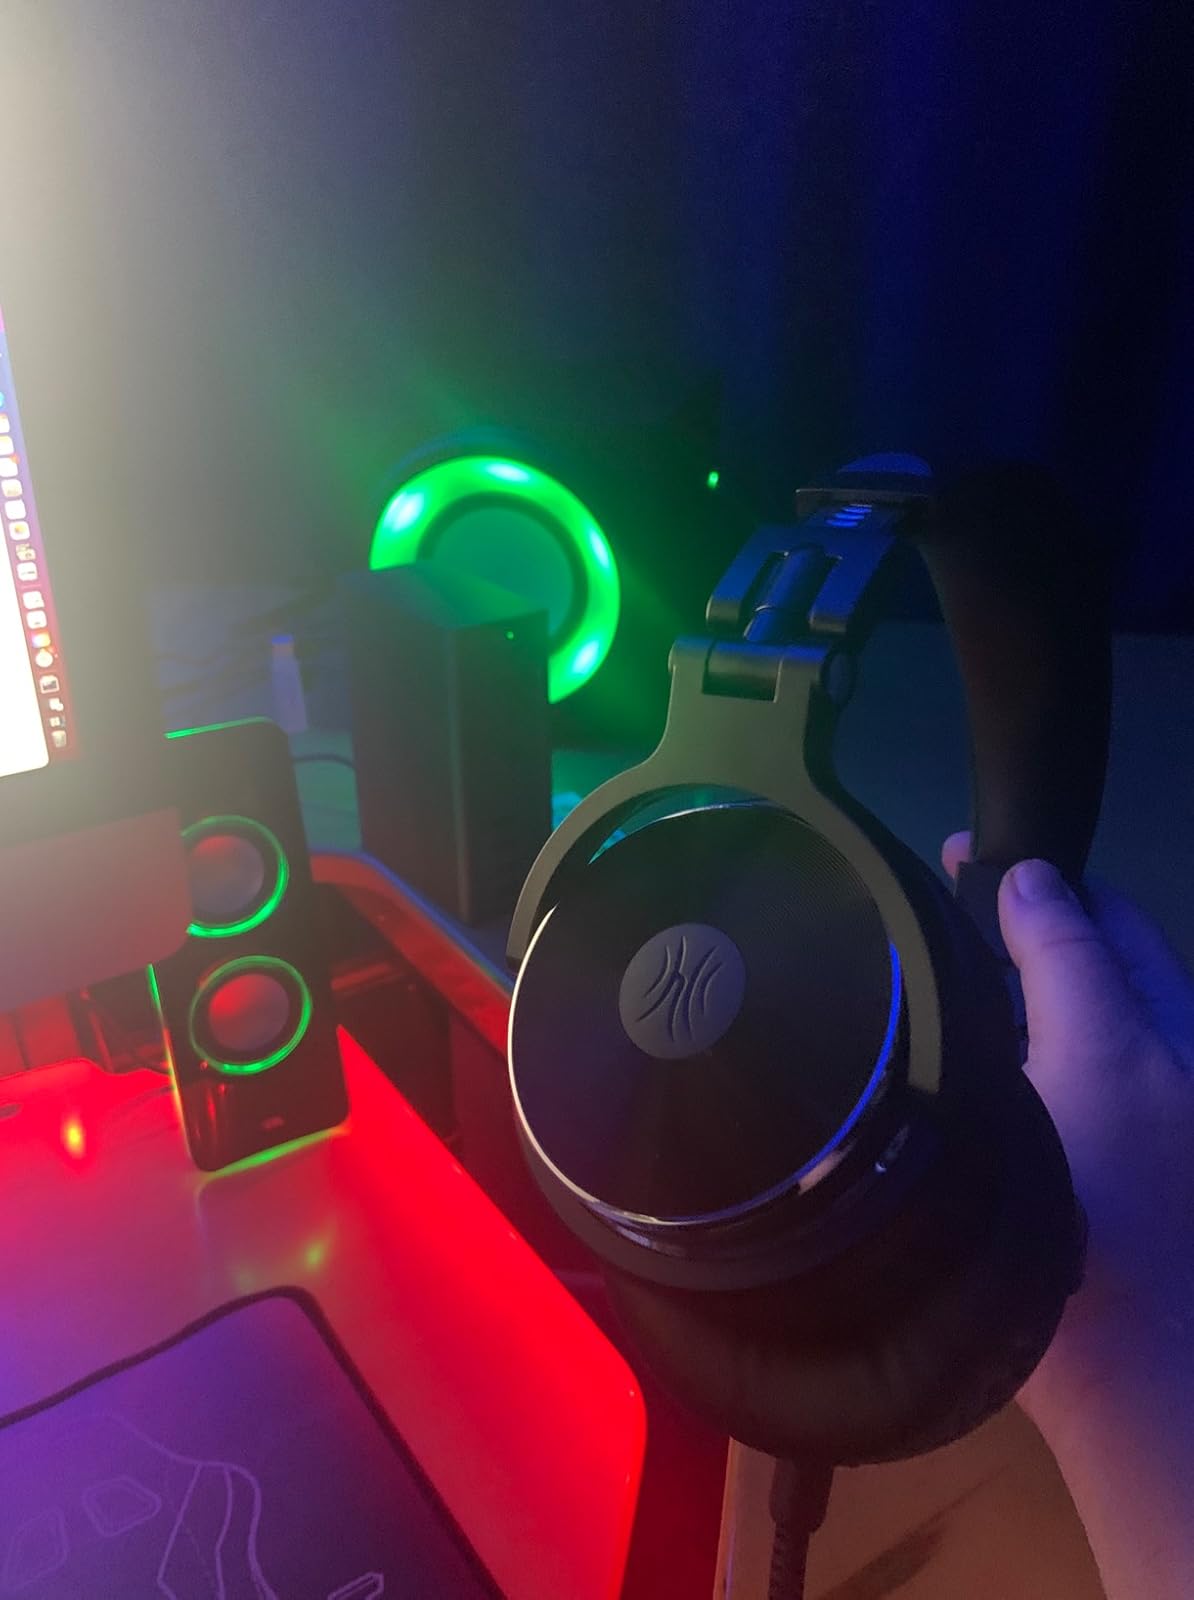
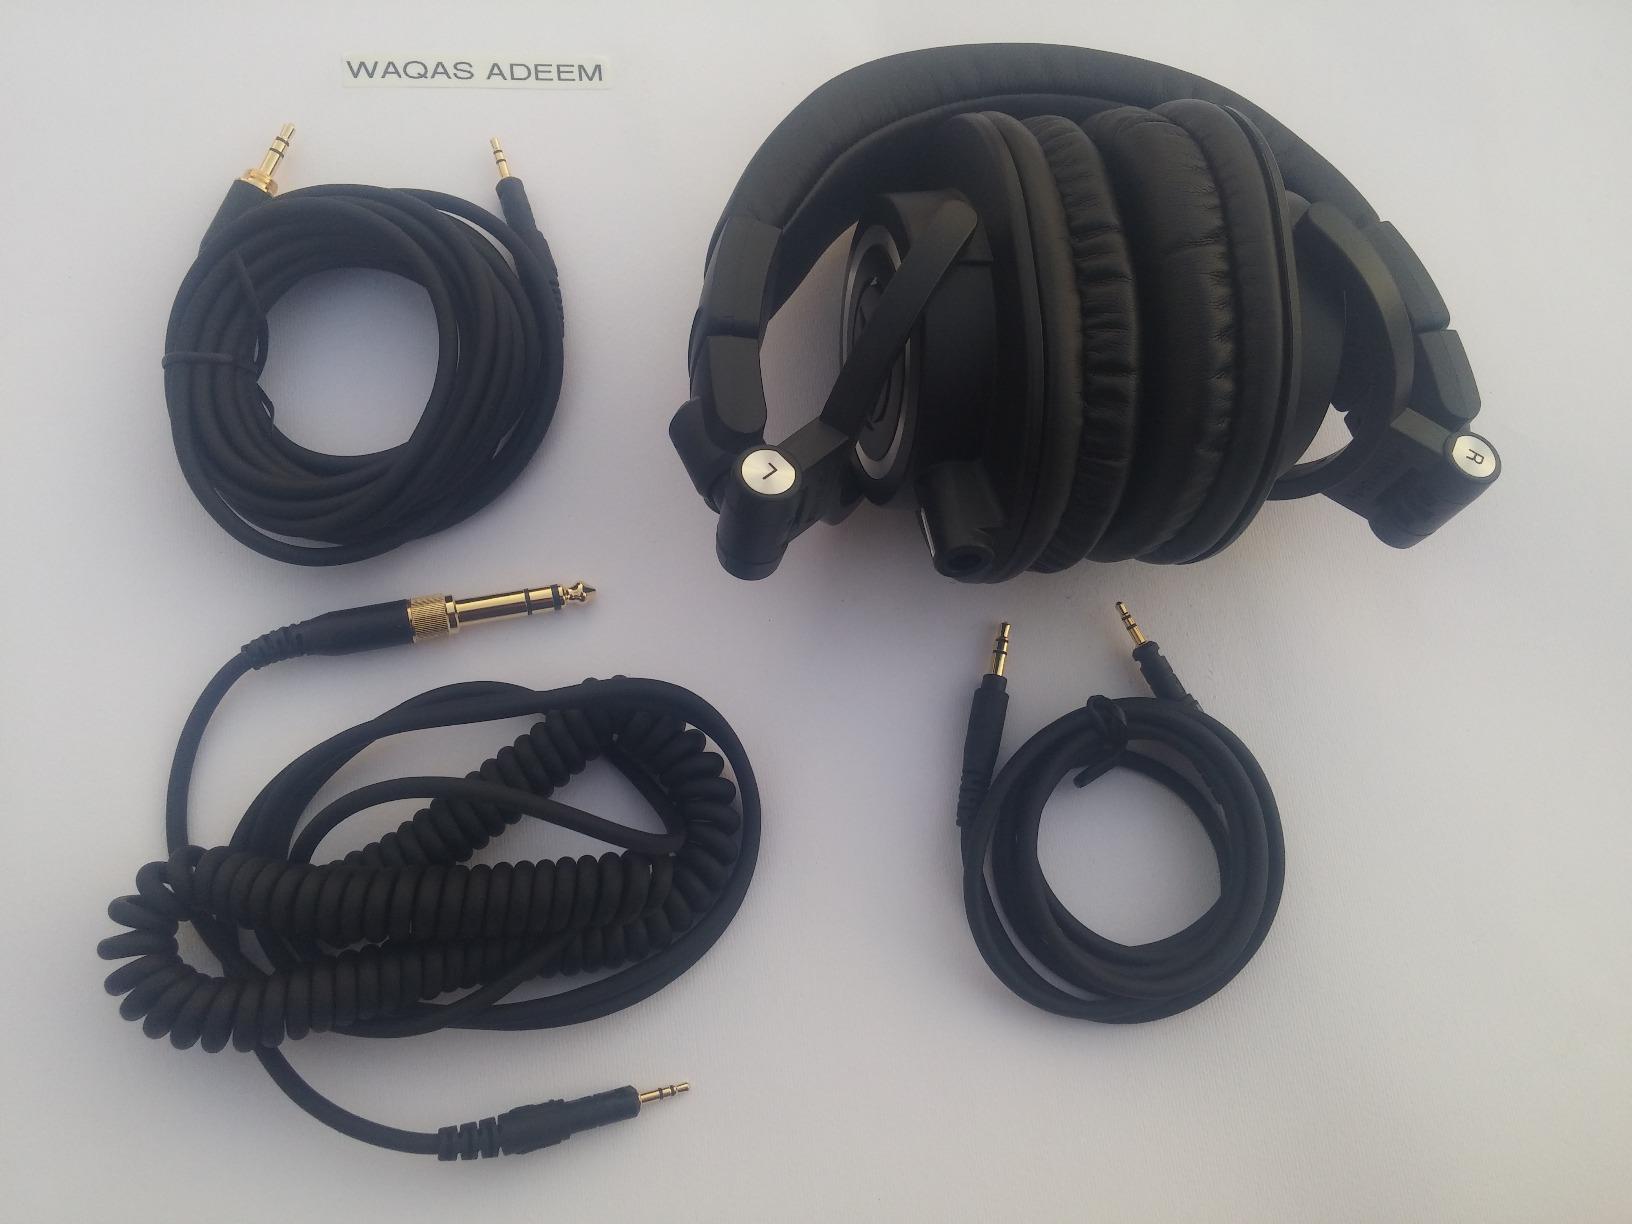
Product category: headphones
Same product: no